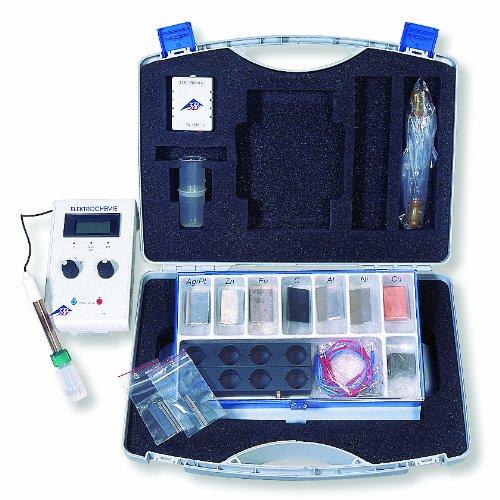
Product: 3B Scientific U11110 16 Piece Electrochemistry Kit
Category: Toys & Games | Learning & Education | Science Kits & Toys
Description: A complete equipment set for basic experiments in electrochemistry.
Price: $1,079.37
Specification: Item Weight:         5.95 pounds    |Shipping Weight: 6 pounds (View shipping rates and policies)|ASIN: B005LY4VR8|Item model number: U11110|    #26839    in Science Kits & Toys    |    #46477    in Science Education Supplies